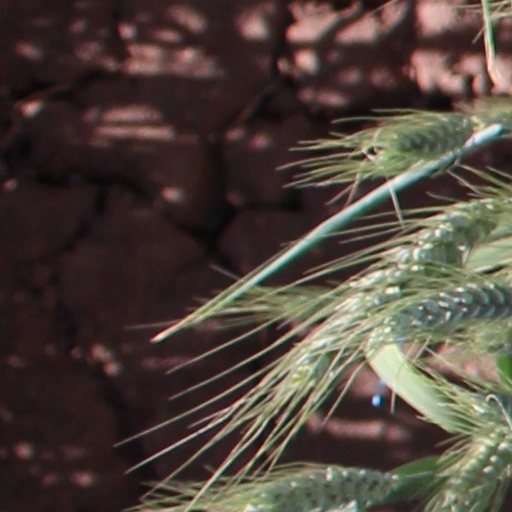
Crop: wheat